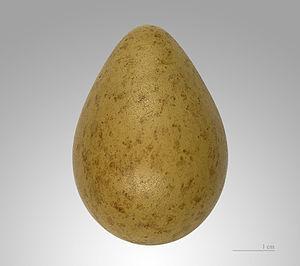
La Barge à queue noire, Limosa limosa, est une espèce d'oiseaux limicoles de la famille des scolopacidés. C'est l'une des deux espèces de barges vivant en France. Comme de nombreux limicoles c'est une espèce à longue durée de vie.